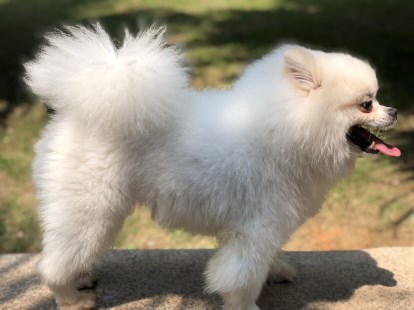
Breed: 1936-n000005-Pomeranian